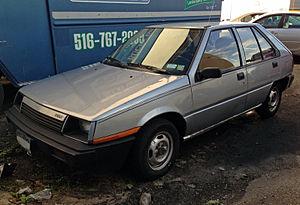
La Dodge Colt et les Plymouth Champ et Plymouth Colt, sont des automobiles de Dodge et Plymouth entre 1970 et 1994.
La Mitsubishi Colt est une automobile produite par Mitsubishi Motors sous 6 générations, de 1962 à 1971 pour les Colt 600 à 1500 et de 1978 à 2012 pour les Mirage japonaises. Fin 2012, elle est remplacée par la Space Star reprenant le nom d'un monospace ayant existé entre 1998 et 2005.